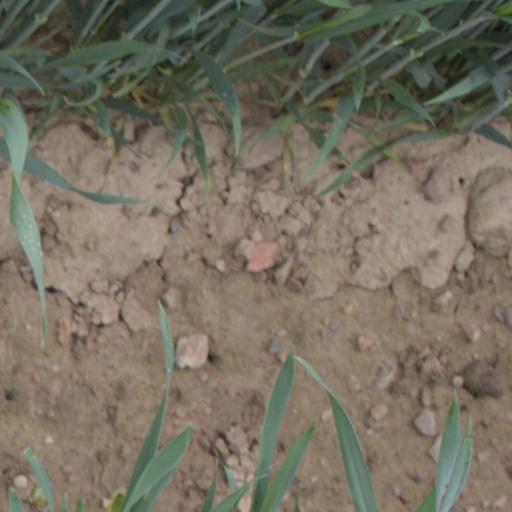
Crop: wheat